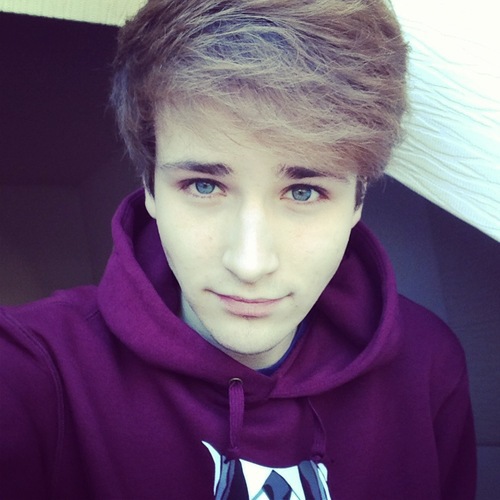
Label: Colored